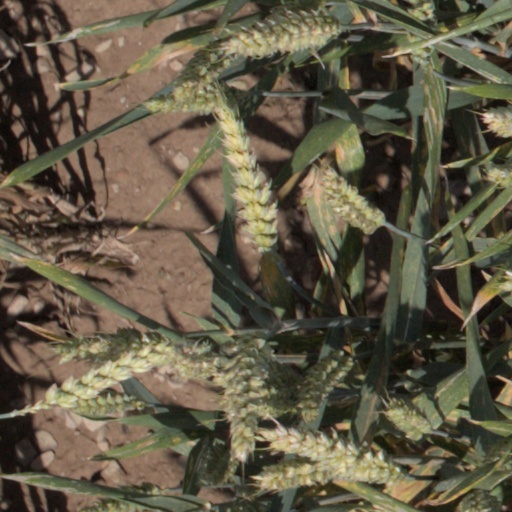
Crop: wheat